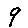
Label: 9